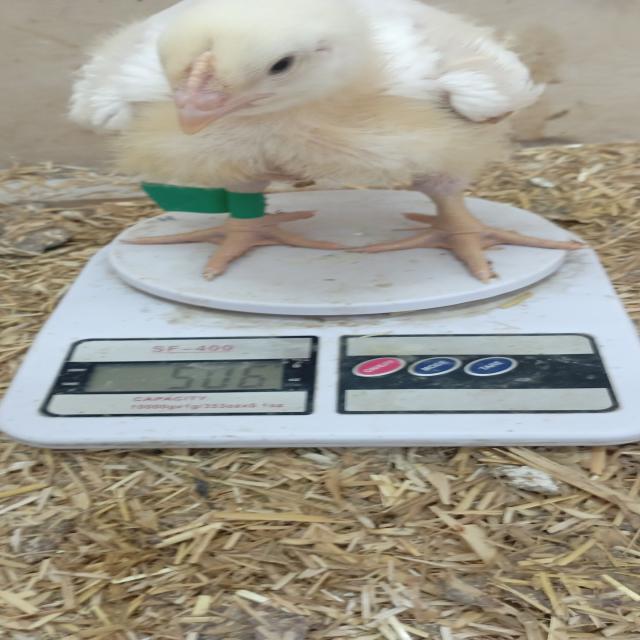
Weight: 506 g